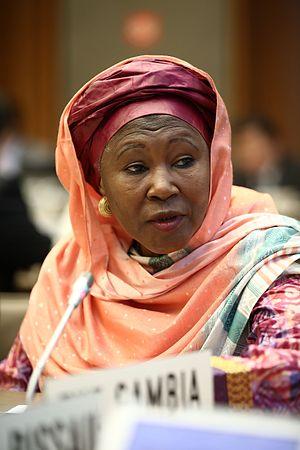
Voici la liste des vice-présidents de la République de la Gambie depuis l'instauration de la République en 1970.
Fatoumata Tambajang, née le 22 octobre 1949 à Brikama, est une femme d'État gambienne.